History of the Puritans in North America

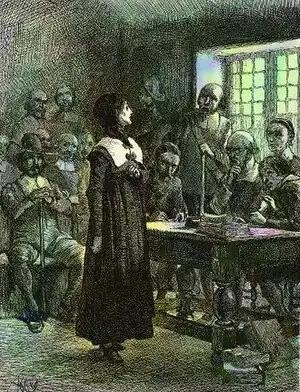
" Anne Hutchinson on Trial" (1901) by Edwin Austin Abbey

Slavery was legal in colonial New England; however, the slave population was less than three percent of the labor force. Most Puritan clergy accepted the existence of slavery since it was a practice recognized in the Bible. They also acknowledged that all people—whether white, black or Native American—were persons with souls who might receive saving grace. For this reason, slaves and free black people were eligible for full church membership, though meetinghouses and burial grounds were racially segregated. The Puritan influence over society meant that slaves were treated better in New England than in the Southern Colonies. In Massachusetts, the law gave slaves "all the liberties and Christian usages which the law of God established in Israel doth morally require". As a result, slaves received the same protections against mistreatment as white servants. Slave marriages were legally recognized, and slaves were entitled to a trial by jury, even if accused of a crime by their master.